Avestan

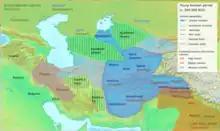
Geographical distribution of the place names mentioned in the Avesta

There are no historical sources that connect Avestan or its native speakers with any specific region. In addition, the Old Avestan texts do not mention any places names that can be identified. On the other hand, the Younger Avestan texts contain a substantial number of geographical references that are known from later sources and therefore allow to delineate the geographical horizon that was known and important to the speakers of Younger Avestan. It is nowadays widely accepted that these place names are situated in the eastern parts of Greater Iran corresponding to the entirety of present-day Afghanistan and Tajikistan as well as parts of Turkmenistan, and Uzbekistan. Avestan is therefore assumed to have been spoken somewhere within this large region, although its precise location cannot be further specified.